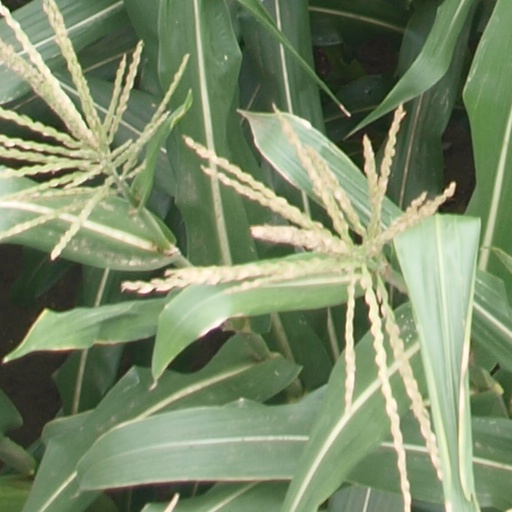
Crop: maize; corn